Earthlings (film)

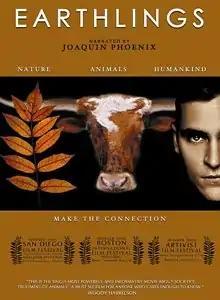
Festival poster

Earthlings is a 2005 American documentary film about humanity's use of non-human animals as pets, food, clothing, entertainment, and for scientific research. The film is narrated by Joaquin Phoenix, features music by Moby, and was directed by Shaun Monson, executive produced by Libra Max and co-produced by Maggie Q. A sequel titled "Unity" was released in 2015.